Rice burner

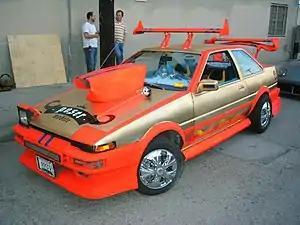
T-Mobile's 1985 Corolla Sport GT-S coupé "Poser Mobile" advertisements exploited ethnic stereotypes and stereotypes of customized East Asian cars as failed imitations of "authentic" car culture.

Rice burner is a pejorative term originally applied to Japanese motorcycles and which later expanded to include Japanese cars or any East Asian-made vehicles. Variations include rice rocket, referring most often to Japanese superbikes, rice machine, rice grinder or simply ricer.